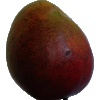
Label: Mango Red 1